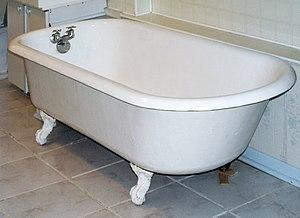
Une baignoire est un récipient destiné à être rempli de liquide pour prendre un bain, ou une douche.